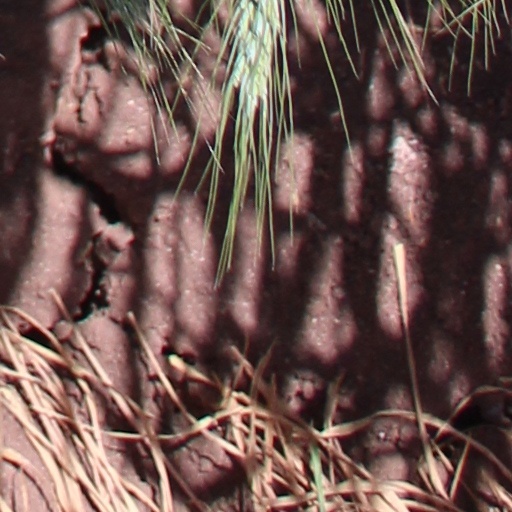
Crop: wheat